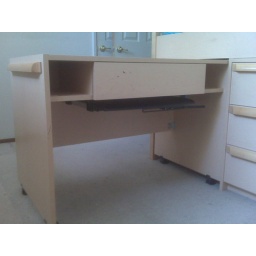
Loft bed by Camelot, showing desk pulled out